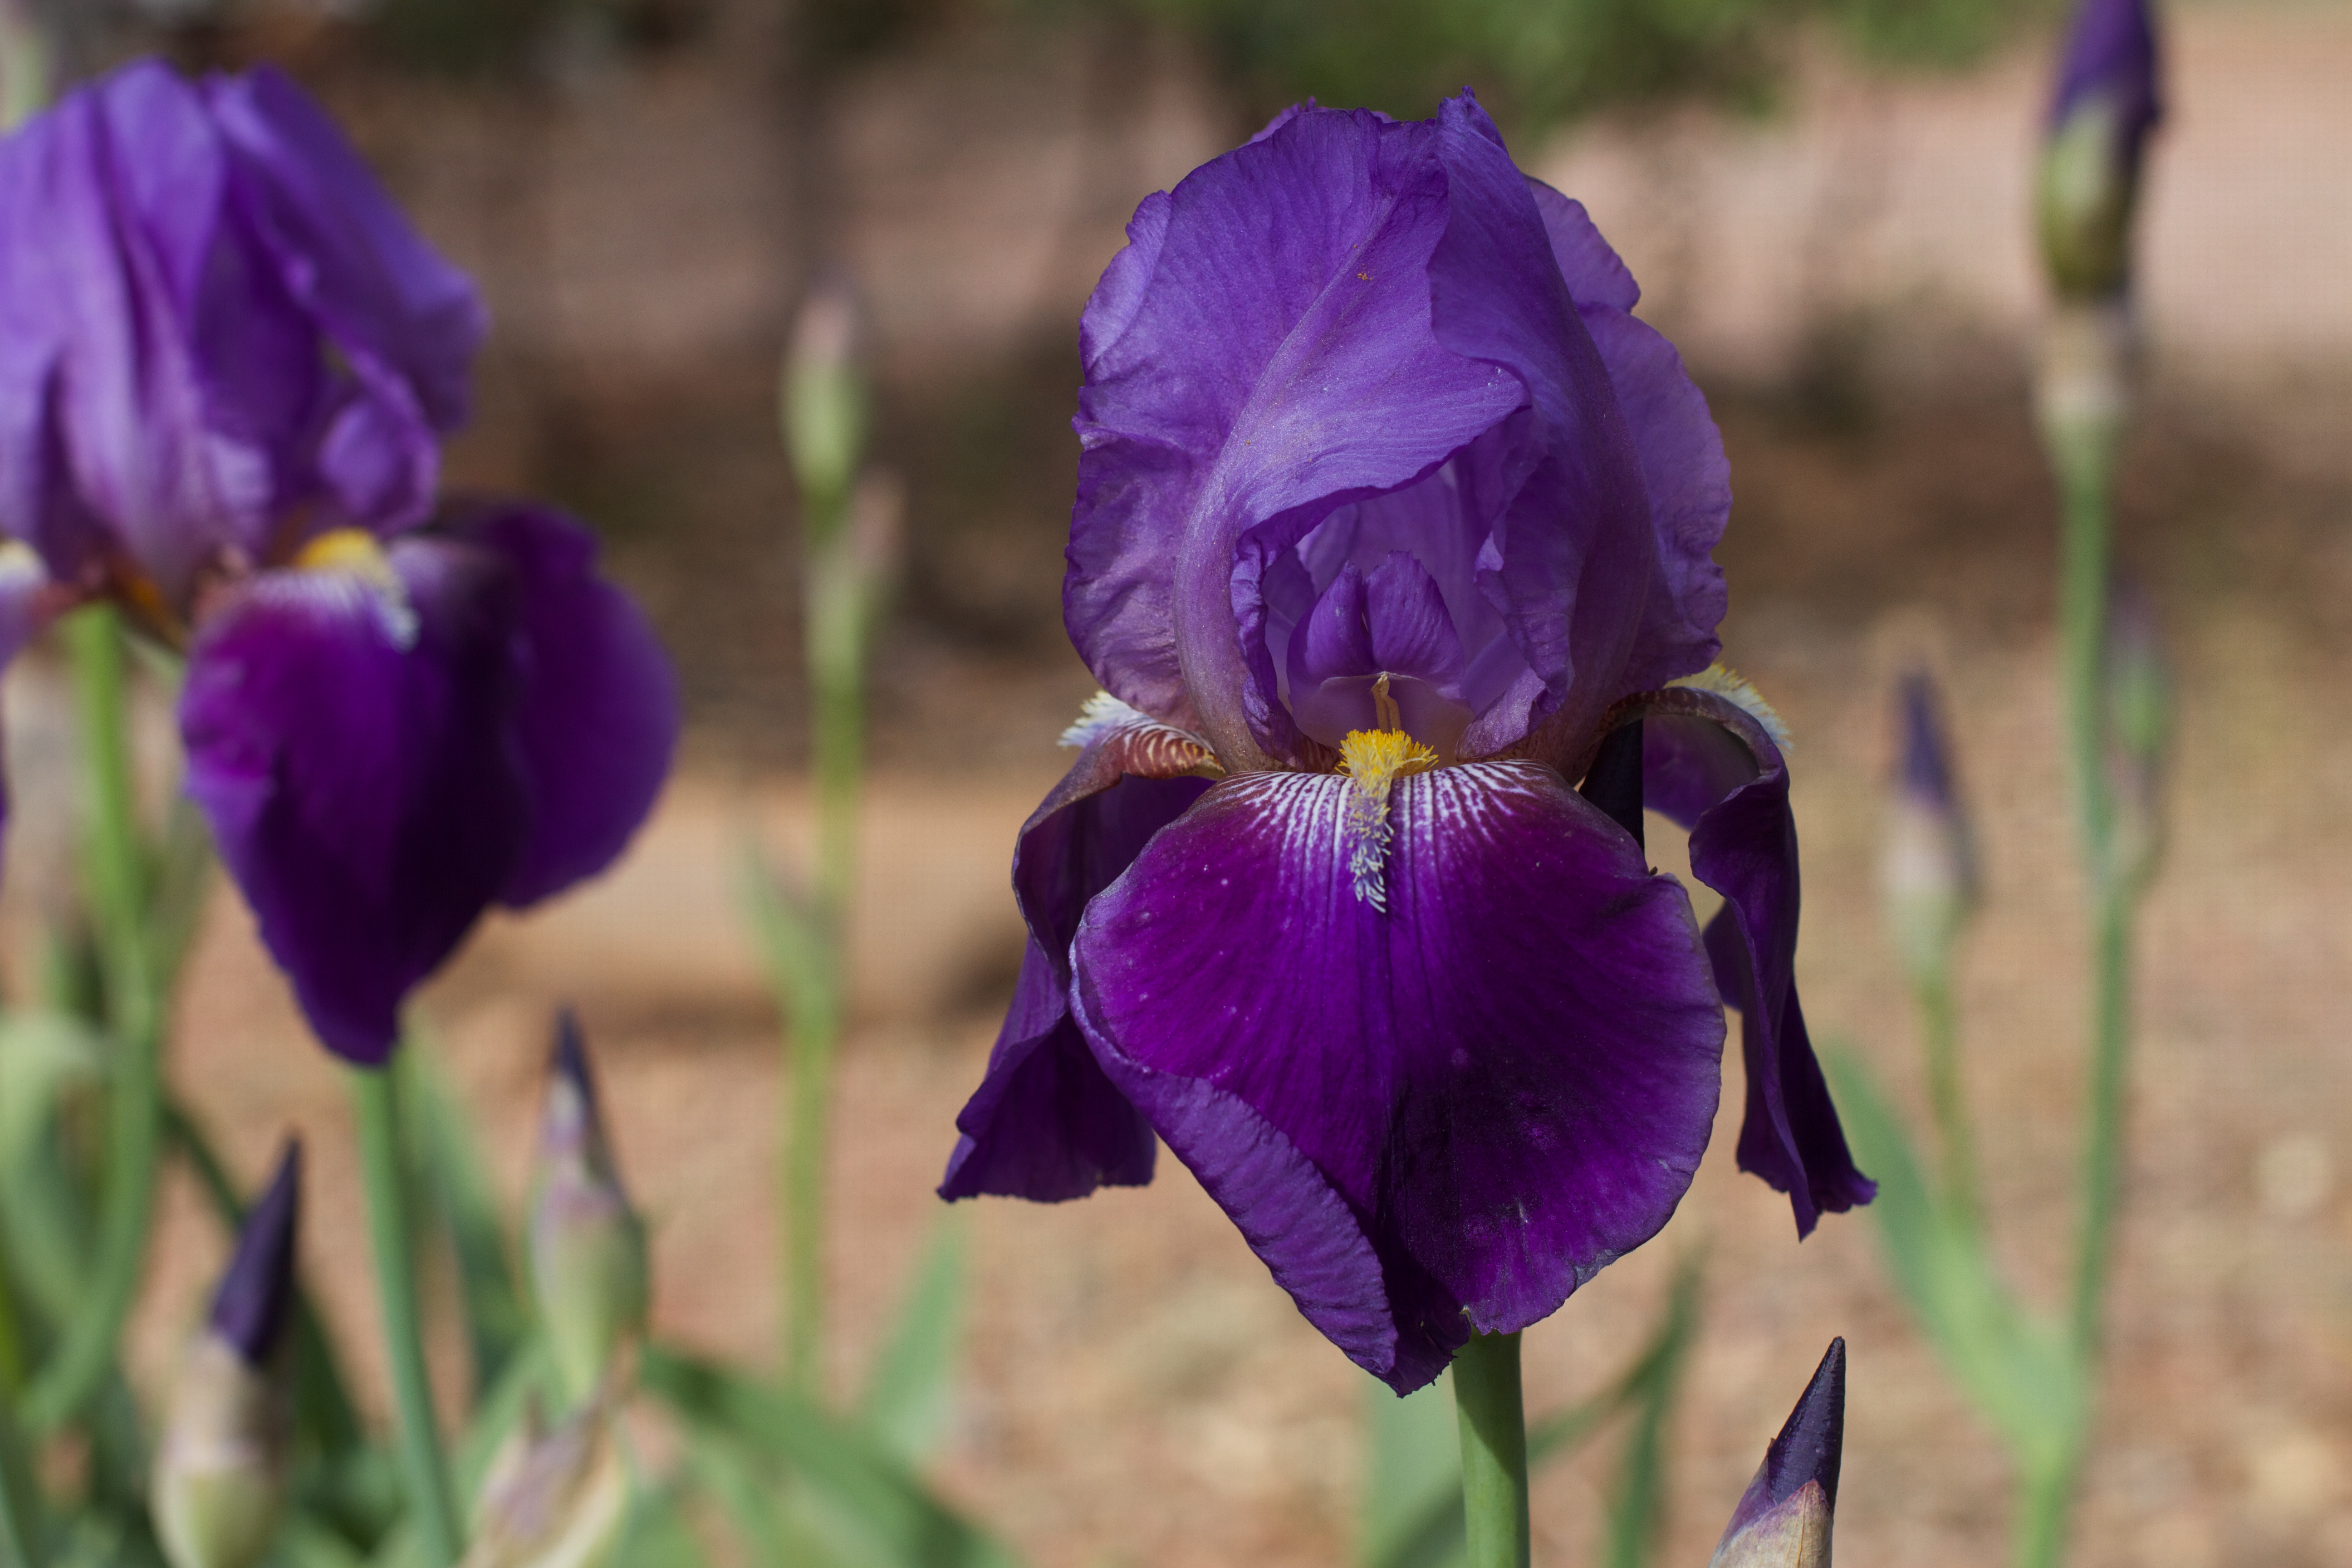
flower, plant, flora, iris, botany, land plant, iris family, flowering plant, eye, organ, petal, plant stem, iris versicolor, wildflower